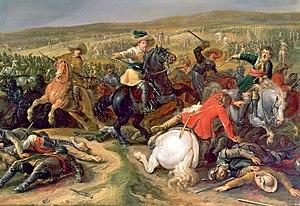
La bataille de Lützen, le 16 novembre 1632, est l'une des batailles les plus marquantes de la guerre de Trente Ans, pendant laquelle les armées suédoises du roi Gustave II Adolphe de Suède, mort au combat, s'imposent face à des forces de la Ligue catholique dirigées par Albrecht von Wallenstein. Elle s'avère être une victoire à la Pyrrhus pour les Suédois, perdant leur roi et près d'un tiers de leurs hommes. Cette victoire est mal exploitée par les Suédois, en grande partie à cause de la mort de Gustave Adolphe, génie stratégique de son époque : peu après, c'est la confusion dans les rangs de l’Union protestante.